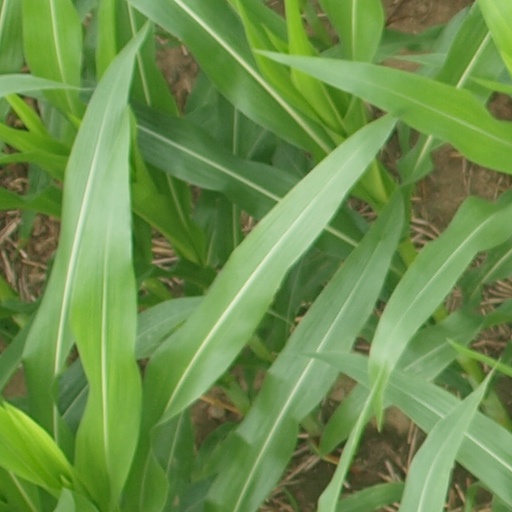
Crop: maize; corn